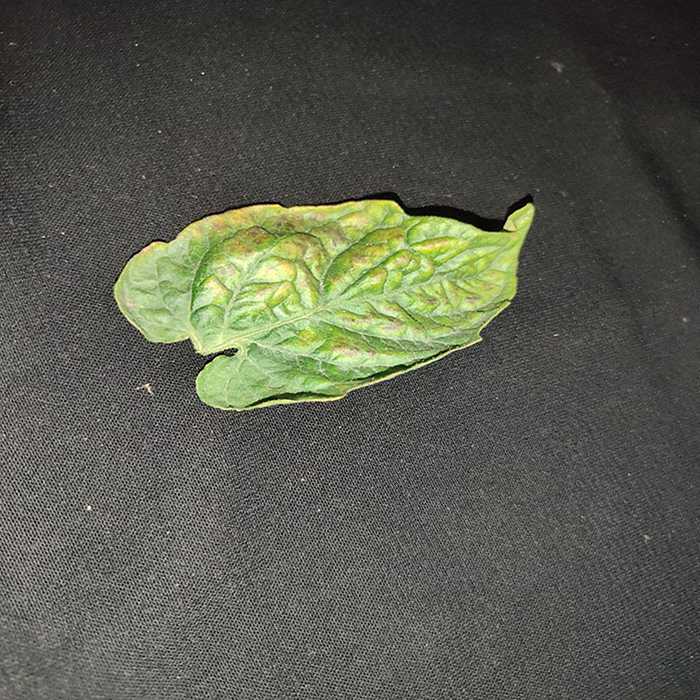
Plant: Tomato
Label: Tomato spotted wilt